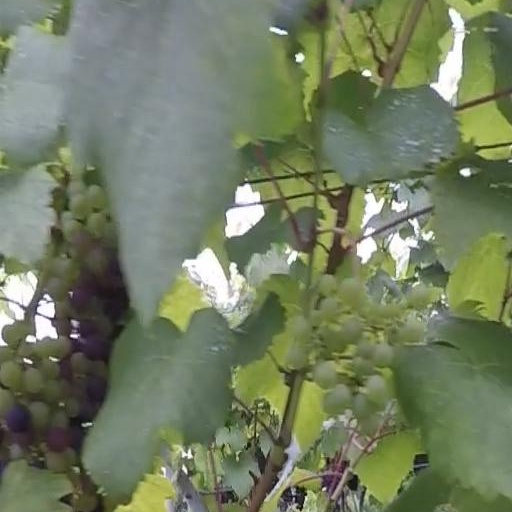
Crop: grape